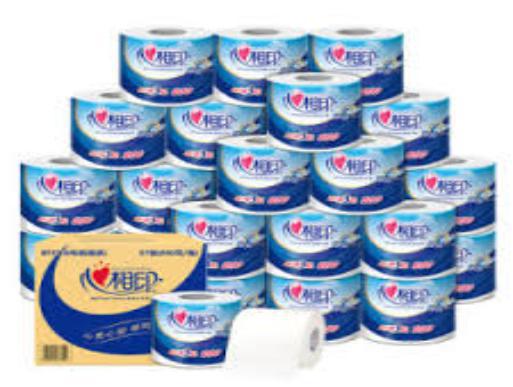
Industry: Necessities